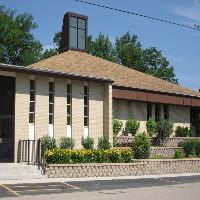
Weather: sun or clear